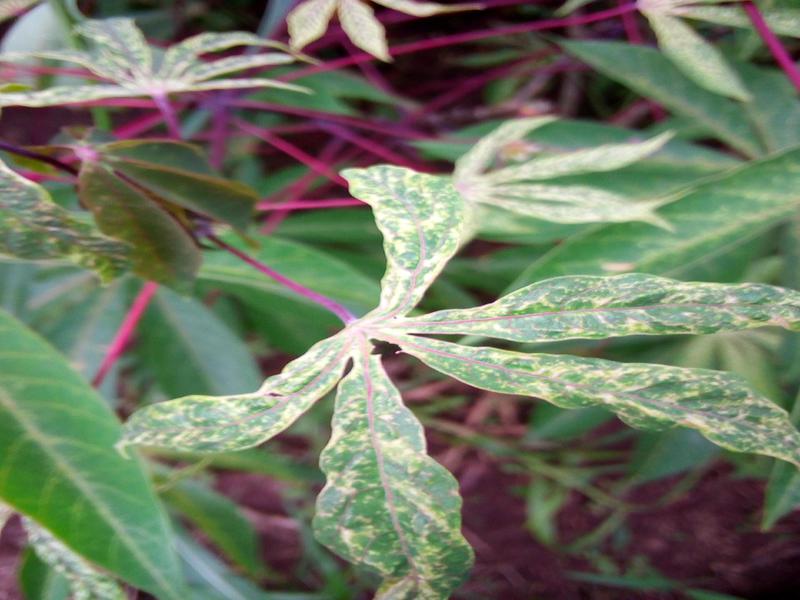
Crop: cassava
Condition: green_mottle